Adelochus

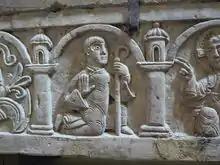
Adeloch, in a detail of his sarcophagus

Adelochus (786–823) or Adeloch was the 27th bishop of Strasbourg, successor of Erlehardus, from 817 to 822. He is buried in a Romanesque carved sarcophagus by the Master of Eschau, supported on couchant lions, and carved with figures in a blind arcade with the Saviour flanked by the kneeling bishop and an angel and in the two outermost panels, a man riding a fish and a man strangling two dragons. formerly in a recess in the quire of St. Thomas, Strasbourg.